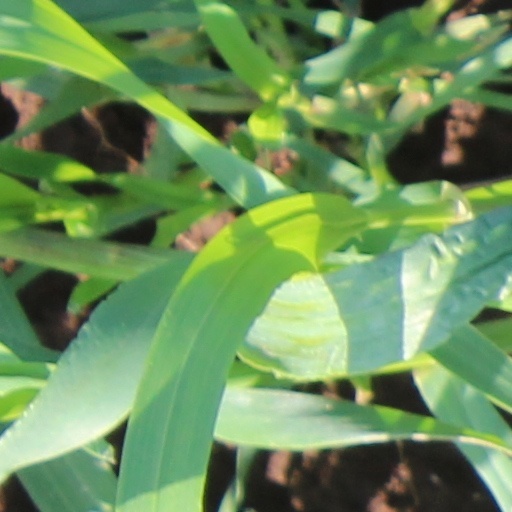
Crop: wheat